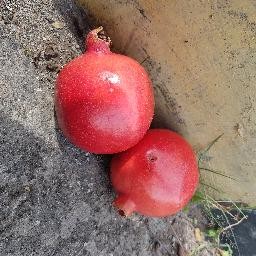
Fruit: Pomegranate
Quality: Good